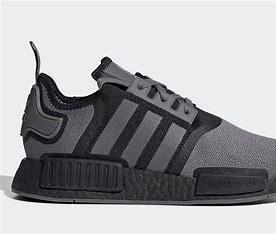
Brand: Adidas
Model: NMD_R1